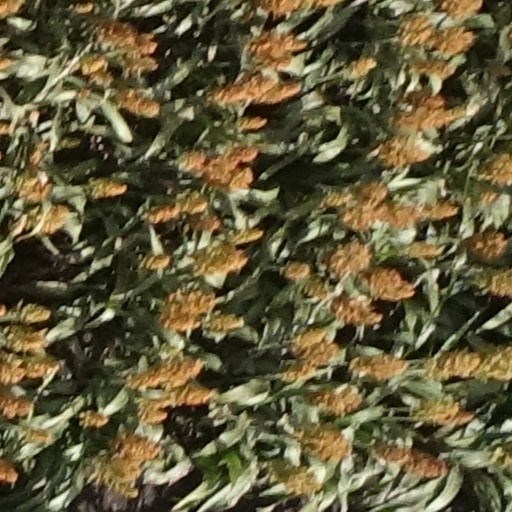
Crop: sorghum